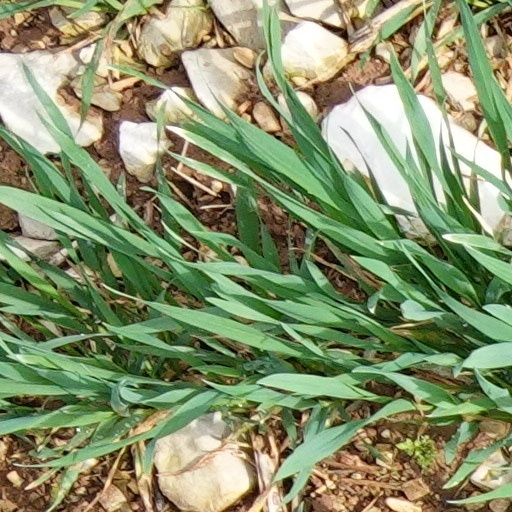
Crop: wheat